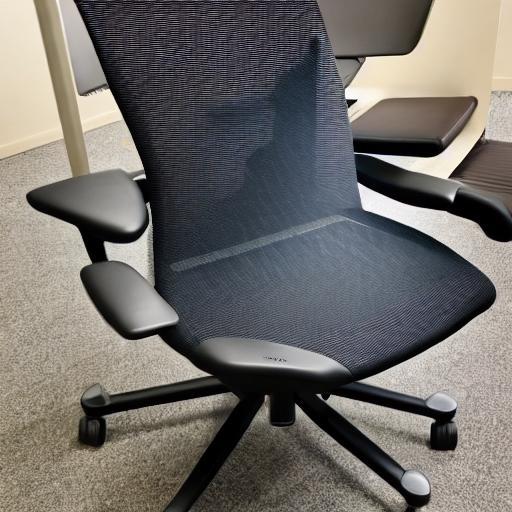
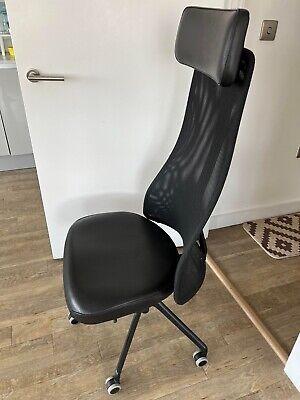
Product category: items_chair
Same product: no